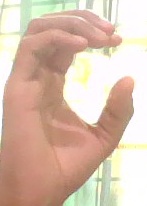
ASL sign: C